Thimet oligopeptidase

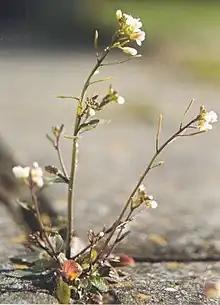
The plant "Arabidopsis thaliana" contains TOP1, TOP2, and TOPL enzymes.

There are three types of TOPs found in "Arabidopsis thaliana". TOP1 (also known as OOP, organellar oligopeptidase, TOPorg, and thimet metalloendopeptidase 1) is located in the mitochondria and chloroplasts and has the AT5G65620 gene. TOP2 (also known as thimet metalloendopeptidase 2) is located in the cytosol and has the AT5G10540 gene. The distinctive genes of these two enzymes are maintained in fruit fly, mosquito, and rice as well. Finally, TOPL (also known as TOP-like) is located in the cytosol and has the AT1G67690 gene.